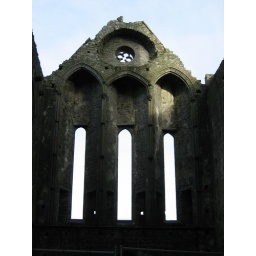
notice that the church has no roof.  Also, see the deformation of the wall up near the top.